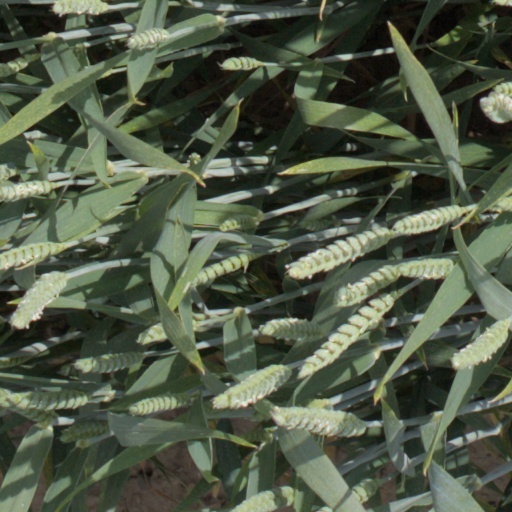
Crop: wheat